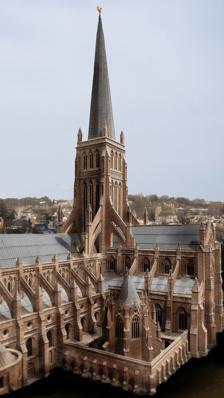
Building: Old St Paul's Cathedral
Country: United Kingdom
Year built: 1314
Medieval cathedral of the City of London Church Old St Paul's Cathedral Digital reconstruction giving an impression of Old St Paul's during the Middle Ages. The image is based on a model of the Cathedral in the Museum of London , composited with a modern city background. Old St Paul's Cathedral Old St Paul's on a 1300 map of the City of London 51°30′49″N 0°5′54″W / 51.51361°N 0.09833°W / 51.51361; -0.09833 Denomination Church of England Previous denomination Roman Catholic History Dedication Saint Paul Events Cathedral and canonry destroyed by fire – 1087, 1666 Architecture Previous cathedrals 3 Style Romanesque , English Gothic Years built c. 604–675 c. 685–961 c. 962–1087 1087–1666 Specifications Length 178 m (584 ft 0 in) Width 88 m (288 ft 9 in) Height 149 m (488 ft 10 in) Nave height 28.35 m (93.0 ft) Choir height 30.86 m (101.2 ft) Administration Diocese London Deanery City of London Paddington St Margaret St Marylebone Clergy Bishop(s) Bishop of London Dean Dean of St Paul's Building details Record height Tallest in the world from the mid-13th century to 1311 [I] Preceded by Great Pyramid of Giza Surpassed by Lincoln Cathedral Old St Paul's Cathedral was the cathedral of the City of London that, until the Great Fire of 1666 , stood on the site of the present St Paul's Cathedral . Built from 1087 to 1314 and dedicated to Saint Paul , this building was perhaps the fourth such church at this site on Ludgate Hill , going back to the 7th century. St Erkenwald, foundational figure in the history of St Paul's Cathedral Work on the cathedral began after a fire in 1087 , which destroyed the previous church. Work took more than 200 years, and over that time the architecture of the church changed from Norman Romanesque to early English Gothic . The church was consecrated in 1240, enlarged in 1256 and again in the early 14th century. At its completion in the mid-14th century, the cathedral was one of the longest churches in the world , had one of the tallest spires and some of the finest stained glass . Shrine of St Erkenwald, relics removed 1550, lost as a monument in the Great Fire of London The continuing presence of the shrine of the 7th century bishop Saint Erkenwald made the cathedral a site of pilgrimage in the Middle Ages. In addition to serving as the seat of the Diocese of London , the building developed a reputation as a social hub, with the nave aisle, " Paul's walk ", known as a business centre and a place to hear the news and gossip on the London grapevine . During the Reformation , the open-air pulpit in the churchyard, St Paul's Cross , became the place for radical evangelical preaching and Protestant bookselling . The cathedral was in structural decline by the early 17th century. Restoration work begun by Inigo Jones in the 1620s was temporarily halted during the English Civil War (1642–1651). In 1666, further restoration was in progress under Sir Christopher Wren when the cathedral was devastated in the Great Fire of London . At that point, it was demolished, and the present cathedral was built on the site. Construction Old St Paul's Cathedral was perhaps the fourth church at Ludgate Hill dedicated to St Paul. A devastating fire in 1087, detailed in the Anglo-Saxon Chronicle , destroyed much of the cathedral. King William I (William the Conqueror) donated the stone from the destroyed Palatine Tower on the River Fleet towards the construction of a Romanesque Norman cathedral, an act sometimes said to be his last before death. Bishop Maurice oversaw preparations, although it was primarily under his successor, Richard de Beaumis , that construction work fully commenced. Beaumis was assisted by King Henry I , who gave the bishop stone and asked that all material brought up the River Fleet for the cathedral should be free from toll. To fund the cathedral, Henry I gave Beaumis rights to all fish caught within the cathedral neighbourhood and tithes on venison taken in the County of Essex. Beaumis also gave a site for the original foundation of St Paul's School . Henry I's death was followed by a period of unrest and civil war known as " The Anarchy ". Henry of Blois , Bishop of Winchester, was appointed to administer the affairs of St Paul's. Almost immediately, he had to deal with the aftermath of a fire at London Bridge in 1135. It spread over much of the city, damaging the cathedral and delaying its construction. During this period, the architectural style was changed from heavy Romanesque to Early English Gothic . Although the base Norman columns were left alone, lancet pointed arches were placed over them in the triforium and some heavy columns were substituted with clustered pillars. The steeple was erected in 1221 and the cathedral was rededicated by Bishop Roger Niger in 1240. New work (1255–1314) After a succession of storms, in 1255 Bishop Fulk Basset appealed for money to repair the roof. The roof was rebuilt in wood, which ultimately ruined the building. At this time, the east end of the cathedral church was lengthened, enclosing the parish church of St Faith , which was now brought within the cathedral. The eastward addition was referred to as "The New Work". A 1916 engraving of Old St Paul's as it appeared before the fire of 1561 in which the spire was destroyed After complaints from the dispossessed parishioners of St Faith's, the east end of the west crypt was allotted to them as their parish church. The congregation were also allowed to keep a detached tower with a peal of bells east of the church which had historically been used to peal the summons to the Cheapside Folkmote . The parish later moved to the Jesus chapel during the reign of Edward VI and was merged with St Augustine Watling Street after the 1666 fire. This "New Work" was completed in 1314, although the additions had been consecrated in 1300. Excavations in 1878 by Francis Penrose showed the enlarged cathedral was 586 feet (179 m) long (excluding the porch later added by Inigo Jones) and 100 feet (30 m) wide (290 feet (88 m) across the transepts and crossing ). A 15th-century monastic funeral procession entering Old St Paul's. The coffin is covered by a blue and gold pall , and the grave is being dug in the foreground. The cathedral had one of Europe's tallest church spires , the height of which is traditionally given as 489 feet (149 m), surpassing all but Lincoln Cathedral . The King's Surveyor, Christopher Wren (1632–1723), judged that an overestimate and gave 460 feet (140 m). In 1664, Robert Hooke used a plumb-line to calculate the height of the tower as "two hundred and four feet very near, which is about sixty feet higher than it was usually reported to be." William Benham noted that the cathedral probably "resembled in general outline that of Salisbury , but it was a hundred feet longer, and the spire was sixty or eighty feet higher. The tower was open internally as far as the base of the spire, and was probably more beautiful both inside and out than that of any other English cathedral." Chapter house According to the architectural historian John Harvey , the octagonal chapter house , built about 1332 by William de Ramsey , was the earliest example of Perpendicular Gothic . This is confirmed by Alec Clifton-Taylor , who notes that the chapter house and St Stephen's Chapel at the medieval Westminster Palace predate the early Perpendicular work at Gloucester Cathedral by several years. The foundations of the chapter house were recently made visible in the redeveloped south churchyard of the new cathedral. Interior Old St Paul's, still with its spire, as shown on the "Copperplate" map of the 1550s The finished cathedral of the Middle Ages was renowned for the beauty of its interior. Canon William Benham wrote in 1902: "It had not a rival in England, perhaps one might say in Europe." The nave 's length was particularly notable, with a Norman triforium and vaulted ceiling . The length earned it the nickname " Paul's walk ". The cathedral's stained glass was reputed to be the best in the country, and the east-end rose window was particularly exquisite. The poet Geoffrey Chaucer used the windows as a metaphor in " The Miller's Tale " from The Canterbury Tales , knowing that other Londoners at that time would understand the comparison: His rode was red, his eyen grey as goose, With Paule's windows carven on his shoes In hosen red he went full fetisly. From the cathedral's construction until its destruction, the shrine of Erkenwald was a popular pilgrimage site. Under Bishop Maurice , reports of miracles attributed to the shrine increased, with the shrine attracting thousands of pilgrims. The alliterative Middle English poem St Erkenwald (sometimes attributed to the 14th-century " Pearl Poet ") begins with a description of the construction of the cathedral, referring to the building as the "New Werke". The shrine was adorned with gold, silver and precious stones. In 1339, three London goldsmiths were employed for a whole year to rebuild the shrine to a higher standard. William Dugdale records that the shrine was pyramidal in shape with an altar table placed in front for offerings. Wenceslas Hollar 's engraving of the cathedral nave, " Paul's walk " Monarchs and other notables were often in attendance at the cathedral, and the court occasionally held sessions there. The building was also the place of several incidents. In 1191, whilst King Richard I was in Palestine, his brother John summoned a council of bishops to St Paul's to denounce William de Longchamp , Bishop of Ely – to whom Richard had entrusted government affairs – for treason. Later that year, William Fitz Osbern gave a speech against the oppression of the poor at Paul's Cross and incited a riot which saw the cathedral invaded, halted by a plea from Hubert Walter , Archbishop of Canterbury. Osbern barricaded himself in St Mary-le-Bow and was executed, after which Paul's Cross was silent for many years. Arthur, Prince of Wales , son of Henry VII , married Catherine of Aragon in St Paul's on 14 November 1501. Chroniclers are profuse in their descriptions of the decorations of the cathedral and city on that occasion. Arthur died five months later, at the age of 15, and the marriage was later proved contentious during the reign of his brother, Henry VIII . Several kings of the Middle Ages lay in state in St Paul's before their funerals at Westminster Abbey , including Richard II , Henry VI and Henry VII . In the case of Richard II, the display of his body in such a public place was to dispel rumours that he was not dead. The walls were lined with the tombs of bishops and nobility. In addition to the shrine of Erkenwald, two Anglo-Saxon kings were buried inside: Sebbi , King of the East Saxons , and Æthelred the Unready . A number of figures such as John of Gaunt, 1st Duke of Lancaster and John de Beauchamp, 1st Baron Beauchamp de Warwick had particularly large monuments constructed within the cathedral, and the building later contained the tombs of the Crown minister Nicholas Bacon , Sir Philip Sidney , and John Donne . Donne's monument survived the 1666 fire, and is on display in the present building. Paul's Walk Main article: Paul's walk John Franklin's illustration of Paul's Walk for William Harrison Ainsworth 's 1841 novel Old Saint Paul's The first historical reference to the nave, "Paul's walk", being used as a marketplace and general meeting area is recorded during the 1381–1404 tenure of Bishop Braybrooke . The bishop issued an open letter decrying the use of the building for selling "wares, as if it were a public market" and "others ... by the instigation of the Devil [using] stones and arrows to bring down the birds, jackdaws and pigeons which nestle in the walls and crevices of the building. Others play at ball ... breaking the beautiful and costly painted windows to the amazement of spectators." His decree goes on to threaten perpetrators with excommunication . By the 15th century, the cathedral had become the centre of the London grapevine . "News mongers", as they were called, gathered there to pass on the latest news and gossip. Those who visited the cathedral to keep up with the news were known as "Paul's walkers". According to Francis Osborne (1593–1659): It was the fashion of those times ... for the principal gentry, lords, courtiers, and men of all professions not merely mechanic, to meet in Paul's Church by eleven and walk in the middle aisle till twelve, and after dinner from three to six, during which times some discoursed on business, others of news. Now in regard of the universal there happened little that did not first or last arrive here ... And those news-mongers, as they called them, did not only take the boldness to weigh the public but most intrinsic actions of the state, which some courtier or other did betray to this society. St Paul's became the place to go to hear the latest news of current affairs, war, religion, parliament and the court. In his play Englishmen for my Money , William Haughton (d. 1605) described Paul's walk as a kind of "open house" filled with a "great store of company that do nothing but go up and down, and go up and down, and make a grumbling together". Infested with beggars and thieves, Paul's walk was also a place to pick up gossip, topical jokes, and even prostitutes. In his Microcosmographie (1628), a series of satirical portraits of contemporary England, John Earle (1601–1665), described it thus: [Paul's walk] is the land's epitome, or you may call it the lesser isle of Great Britain. It is more than this, the whole world's map, which you may here discern in its perfectest motion, justling and turning. It is a heap of stones and men, with a vast confusion of languages; and were the steeple not sanctified, nothing liker Babel. The noise in it is like that of bees, a strange humming or buzz mixed of walking tongues and feet: it is a kind of still roar or loud whisper ... It is the great exchange of all discourse, and no business whatsoever but is here stirring and a-foot ... It is the general mint of all famous lies, which are here like the legends of popery, first coined and stamped in the church. Decline (16th century) A sermon preached from St Paul's Cross (bottom left) in 1614 By the 16th century the building was deteriorating. Under Henry VIII and Edward VI , the Dissolution of the Monasteries and Chantries Acts led to the destruction of interior ornamentation and the cloisters , charnels , crypts , chapels , shrines , chantries and other buildings in the churchyard. Many of these former religious sites in St Paul's Churchyard , having been seized by the crown, were sold as shops and rental properties, especially to printers and booksellers , such as Thomas Adams , who were often Protestants . Buildings that were razed often supplied ready-dressed building material for construction projects, such as the Lord Protector's city palace, Somerset House . Rose window of Old St Paul's Cathedral (spire no longer in place after the fire of 1561) Crowds were drawn to the northeast corner of the Churchyard, St Paul's Cross , where open-air preaching took place. It was there in the Cross Yard in 1549 that radical Protestant preachers incited a mob to destroy many of the cathedral's interior decorations. In 1554, in an attempt to end inappropriate practices taking place in the nave, the Lord Mayor decreed that the church should return to its original purpose as a religious building, issuing a writ stating that the selling of horses, beer and "other gross wares" was "to the great dishonour and displeasure of Almighty God, and the great grief also and offence of all good and well-disposed persons". Spire collapse (1561) A graffito executed on a wall of St Mary's Church, Ashwell in Hertfordshire is believed to show Old St Paul's Cathedral. On 4 June 1561, the spire caught fire and crashed through the nave roof. According to a newsheet published days after the fire, the cause was a lightning strike. In 1753, David Henry, a writer for The Gentleman's Magazine , revived a rumour in his Historical description of St Paul's Cathedral, writing that a plumber had "confessed on his death bed" that he had "left a pan of coals and other fuel in the tower when he went to dinner." However, the number of contemporary eyewitnesses to the storm and a subsequent investigation appears to contradict this. Whatever the cause, the subsequent conflagration was hot enough to melt the cathedral's bells and the lead covering the wooden spire "poured down like lava upon the roof", destroying it. This event was taken by both Protestants and Catholics as a sign of God's displeasure at the other faction's actions. Queen Elizabeth I contributed £1,000 in gold towards the cost of repairs as well as timber from the royal estate and the Bishop of London Edmund Grindal gave £1200, although the spire was never rebuilt. The repair work on the nave roof was sub-standard, and only fifty years after the rebuilding was in a dangerous condition. Wenceslaus Hollar 's 1658 plan of the cathedral Classical-style West Front by Inigo Jones , added between 1630 and 1666 Restoration work (1621–1666) Concerned at the decaying state of the building, King James I appointed the classical architect Inigo Jones to restore the building. The poet Henry Farley records the king comparing himself to the building at the commencement of the work in 1621: " I have had more sweeping, brushing and cleaning than in forty years before. My workmen looke like him they call Muldsacke after sweeping of a chimney." In addition to cleaning and rebuilding parts of the Gothic structure, Jones added a classical-style portico to the cathedral's west front in the 1630s, which William Benham notes was "altogether incongruous with the old building ... It was no doubt fortunate that Inigo Jones confined his work at St Paul's to some very poor additions to the transepts, and to a portico, very magnificent in its way, at the west end." Work stopped during the English Civil War , and there was much defacement and mistreatment of the building by Parliamentarian forces during which old documents and charters were dispersed and destroyed, and the nave used as a stable for cavalry horses. Much of the detailed information historians have of the cathedral is taken from William Dugdale 's 1658 History of St Pauls Cathedral , written hastily during The Protectorate for fear that "one of the most eminent Structures of that kinde in the Christian World" might be destroyed. Indeed, a persistent rumour of the time suggested that Cromwell had considered giving the building to London's returning Jewish community to become a synagogue . Dugdale embarked on his project due to discovering hampers full of decaying 14th and 15th century documents from the cathedral's early archives. In his book's dedicatory epistle, he wrote: ... so great was your foresight of what we have since by wofull experience seen and felt, and specially in the Church, (through the Presbyterian contagion, which then began violently to breake out) that you often and earnestly incited me to a speedy view of what Monuments I could, especially in the principall Churches of this Realme; to the end, that by Inke and paper, the Shadows of them, with their Inscriptions might be preserved for posteritie, forasmuch as the things themselves were so neer unto ruine. Dugdale's book is also the source for many of the surviving engravings of the building, created by Bohemian etcher Wenceslaus Hollar . In July 2010, an original sketch for Hollar's engravings was rediscovered when it was submitted to Sotheby's auction house. Great Fire of London (1666) See also: St Paul's Cathedral After the restoration of the monarchy, King Charles II appointed Sir Christopher Wren to the position of Surveyor to the King's Works. He was given the task of restoring the cathedral in a style matching Inigo Jones' classical additions of 1630. Wren instead recommended that the building be completely demolished; according to his first biographer, James Elmes , Wren “expressed his surprise at the carelessness and want of accuracy in the original builders of the structure”; Wren's son described the new design as "The Gothic rectified to a better manner of architecture". Both the clergy and citizens of the city opposed such a move. In response, Wren proposed to restore the body of the gothic building, but replace the existing tower with a dome. He wrote in his 1666 Of the Surveyor's Design for repairing the old ruinous structure of St Paul's : It must be concluded that the Tower from Top to Bottom and the adjacent parts are such a heap of deformaties that no Judicious Architect will think it corrigible by any Expense that can be laid out upon new dressing it. Wren, whose uncle Matthew Wren was Bishop of Ely, admired the central lantern of Ely Cathedral and proposed that his dome design could be constructed over the top of the existing gothic tower, before the old structure was removed from within. This, he reasoned, would prevent the need for extensive scaffolding and would not upset Londoners ("Unbelievers") by demolishing a familiar landmark without being able to see its "hopeful Successor rise in its stead." The matter was still under discussion when the restoration work on St Paul's finally began in the 1660s but soon after being sheathed in wooden scaffolding, the building was completely gutted in the Great Fire of London of 1666. The fire, aided by the scaffolding, destroyed the roof and much of the stonework along with masses of stocks and personal belongings that had been placed there for safety. Samuel Pepys recalls the building in flames in his diary: Up by five o'clock, and blessed be God! find all well, and by water to Paul's Wharf. Walked thence and saw all the town burned, and a miserable sight of Paul's Church, with all the roof fallen, and the body of the choir fallen into St. Faith's; Paul's School also, Ludgate, and Fleet Street . John Evelyn 's account paints a similar picture of destruction: September 3rd – I went and saw the whole south part of the City burning from Cheapeside to the Thames, and ... was now taking hold of St Paule's Church, to which the scaffolds contributed exceedingly. September 7th – I went this morning on foote from White-hall as far as London Bridge, thro' the late Fleete-streete, Ludgate Hill, by St Paules ... At my returne I was infinitely concern'd to find that goodly Church St Paules now a sad ruine, and that beautiful portico ... now rent in pieces, flakes of vast stone split asunder, and nothing now remaining intire but the inscription in the architrave, shewing by whom it was built, which had not one letter of it defac'd. It was astonishing to see what immense stones the heate had in a manner calcin'd, so that all the ornaments, columns, freezes, capitals, and projectures of massie Portland-stone flew off, even to the very roofe, where a sheet of lead covering a great space (no less than six akers by measure) was totally mealted; the ruines of the vaulted roofe falling broke into St. Faith's, which being fill'd with the magazines of bookes belonging to the Stationers, and carried thither for safety, they were all consum'd, burning for a weeke following. It is also observable that the lead over the altar at the East end was untouch'd, and among the divers monuments, the body of one Bishop remain'd intire. Thus lay in ashes that most venerable Church, one of the most antient pieces of early piety in the Christian world. The tomb of John of Gaunt and Blanche of Lancaster in the choir of St Paul's Cathedral, as represented in an etching of 1658 by Wenceslaus Hollar . The etching includes a number of inaccuracies, for example in not showing the couple with joined hands. The tomb was lost in the Great Fire of 1666. The Great Fire of London , depicted by an unknown painter (1675), as it would have appeared from a boat in the vicinity of Tower Wharf on the evening of Tuesday, 4 September 1666. To the left is London Bridge ; to the right, the Tower of London . St Paul's Cathedral is in the distance, surrounded by the tallest flames. Old St Paul's Cathedral in flames, 1666 Remains of the Cathedral after the fire drawn by Thomas Wyck , c. 1673 Sir Christopher Wren 's approved "warrant design" Sir Christopher Wren's final design for the new cathedral Aftermath An 1871 illustration showing the positions of the old and new St Paul Cathedrals Temporary repairs were made to the building. While it might have been salvageable, albeit with almost complete reconstruction, a decision was taken to build a new cathedral in a modern style instead, a step which had been contemplated even before the fire. Wren declared that it was impossible to restore the old building. The following April, the Dean William Sancroft wrote to him that he had been right in his judgement: "Our work at the west end," he wrote, "has fallen about our ears." Two pillars had collapsed, and the rest was so unsafe that men were afraid to go near, even to pull it down. He added, "You are so absolutely necessary to us that we can do nothing, resolve on nothing without you." Following this declaration by the Dean, demolition of the remains of the old cathedral began in 1668. Demolition of the Old Cathedral proved unexpectedly difficult as the stonework had been bonded together by molten lead. Wren initially used the then-new technique of using gunpowder to bring down the surviving stone walls. Like many experimental techniques, the use of gunpowder was not easy to control; several workers were killed and nearby residents complained about noise and damage. Eventually, Wren resorted to using a battering ram instead. Building work on the new cathedral began in June 1675. Wren's first proposal, the "Greek cross" design, was considered too radical by members of a committee commissioned to rebuild the church. Members of the clergy decried the design as being too dissimilar from churches that already existed in England at the time to suggest any continuity within the Church of England . Wren's approved "Warrant design" sought to reconcile the Gothic with his "better manner of architecture", featuring a portico influenced by Inigo Jones' addition to the old cathedral. However, Wren received permission from the king to make "ornamental changes" to the submitted design, and over the course of the construction made significant alterations, including the addition of the famous dome. The topping out of the new cathedral took place in October 1708 and the cathedral was declared officially complete by Parliament in 1710. The consensus on the finished building was mixed; James Wright (1643–1713) wrote "Without, within, below, above the eye/ Is filled with unrestrained delight." Meanwhile, others were less approving, noting its similarity to St Peter's Basilica in Rome: "There was an air of Popery about the gilded capitals, the heavy arches ... They were unfamiliar, un-English." Notable burials in Old St Paul's Nicholas Stone 's 1631 monument to John Donne survived the fire. It depicts the poet, standing upon an urn, dressed in a winding cloth , rising for the moment of judgment. This depiction, Donne's own idea, was sculpted from a painting for which he posed. No further memorials or tombs survive of the many famous people buried at Old St Paul's. In 1913 the letter-cutter MacDonald Gill and Mervyn Macartney created a new tablet with the names of lost burials which was installed in Wren's cathedral: Sæbbi King of Essex (d. 695) King Æthelred II ("the Unready") (d. 1016) Edward the Exile (d. 1057), exiled son of Edmund Ironside Henry de Lacy, 3rd Earl of Lincoln (d. 1311), confidant of King Edward I Sir John de Pulteney (d. 1349), four times Mayor of London John Beauchamp, 1st Baron Beauchamp of Warwick (d. 1360), Knight of the Order of the Garter Sir Paon de Roet (d. 1380), herald and knight for Edward III Sir Alan Buxhull (d. 1381), Knight of the Order of the Garter and Constable of the Tower of London John of Gaunt, Duke of Lancaster (d. 1399), and his first wife, Blanche of Lancaster (d. 1368) Sir Henry Barton (d. 1435), twice Lord Mayor of London Robert Morton (d. 1497), Bishop of Worcester Sir Thomas Murfyn ( fl. 1510s), Sheriff and Lord Mayor of London John Colet (d. 1519), Dean of St Paul's, Christian humanist and founder of St Paul's School Thomas Linacre (d. 1524), physician, founder of the Royal College of Physicians William Herbert, 1st Earl of Pembroke (d. 1570), courtier Sir Nicholas Bacon (d. 1579), Lord Keeper of the Great Seal Sir Philip Sidney (d. 1586), poet, courtier, scholar, and soldier Sir Francis Walsingham (d. 1590), spymaster for Elizabeth I Sir Christopher Hatton (d. 1591), Lord Chancellor of England Sir Thomas Heneage (d. 1595), politician and courtier Sir Thomas Baskerville (d. 1597), commanded the English Army at the Siege of Amiens (1597) Ursula St Barbe (d. 1602), lady at court, wife of Sir Francis Walsingham Robert Hare (d. 1611), antiquary and chancellor of the exchequer Sir William Dethick (d. 1612), officer at the College of Arms Sir William Cockayne (d. 1626), Lord Mayor of the City of London John Donne (d. 1631), poet and Dean of St Paul's John Howson (d. 1632), Bishop of Durham Sir Anthony van Dyck (d. 1641), painter Brian Walton (d. 1661), Bishop of Chester Memorial to John Donne , St Paul's Cathedral A memorial listing those buried or memorialised in the old cathedral See also Christianity portal Children of Paul's , associated theatre troupe List of demolished buildings and structures in London List of tallest structures built before the 20th century Montfichet's Tower , a Norman fortress on Ludgate Hill in London References